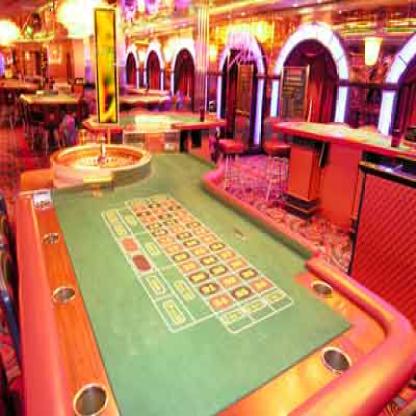
Scene: Indoor